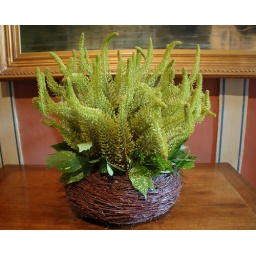
Arrangement of yellow-green flower stalks in simple vine bowl